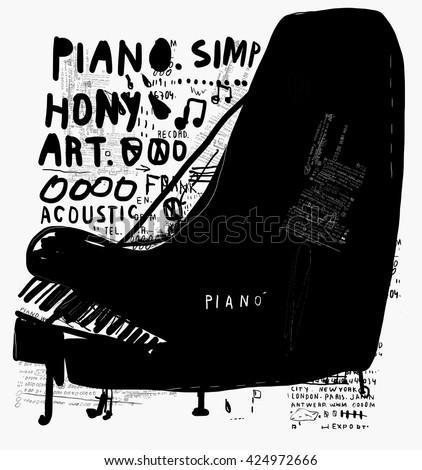
the symbolic image of a piano on white background